Hayabusa2

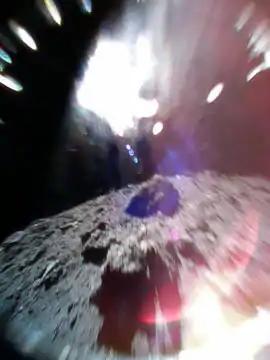
The first photograph from the surface of an asteroid, taken by "HIBOU" on 22 September 2018 during one of its "hops".

MINERVA-II is a successor to the MINERVA lander carried by "Hayabusa". It consists of two containers with 3 rovers.